Yoshino Station (Fukuoka)

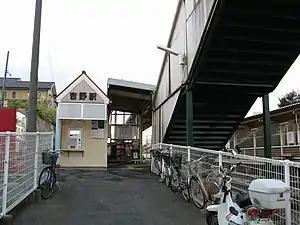
Yoshino Station in 2007

is a passenger railway station located in the city of Ōmuta, Fukuoka Prefecture, Japan. It is operated by JR Kyushu.